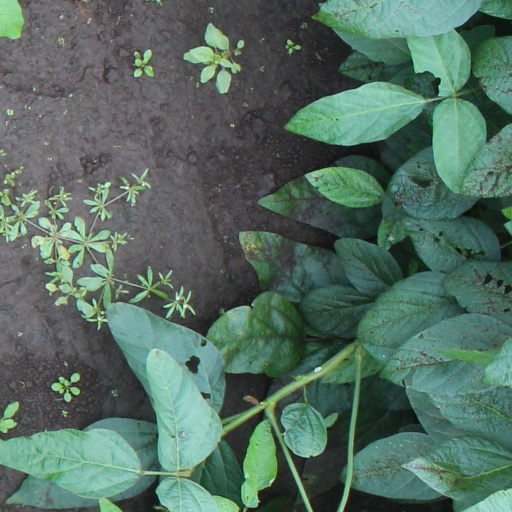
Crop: soybean